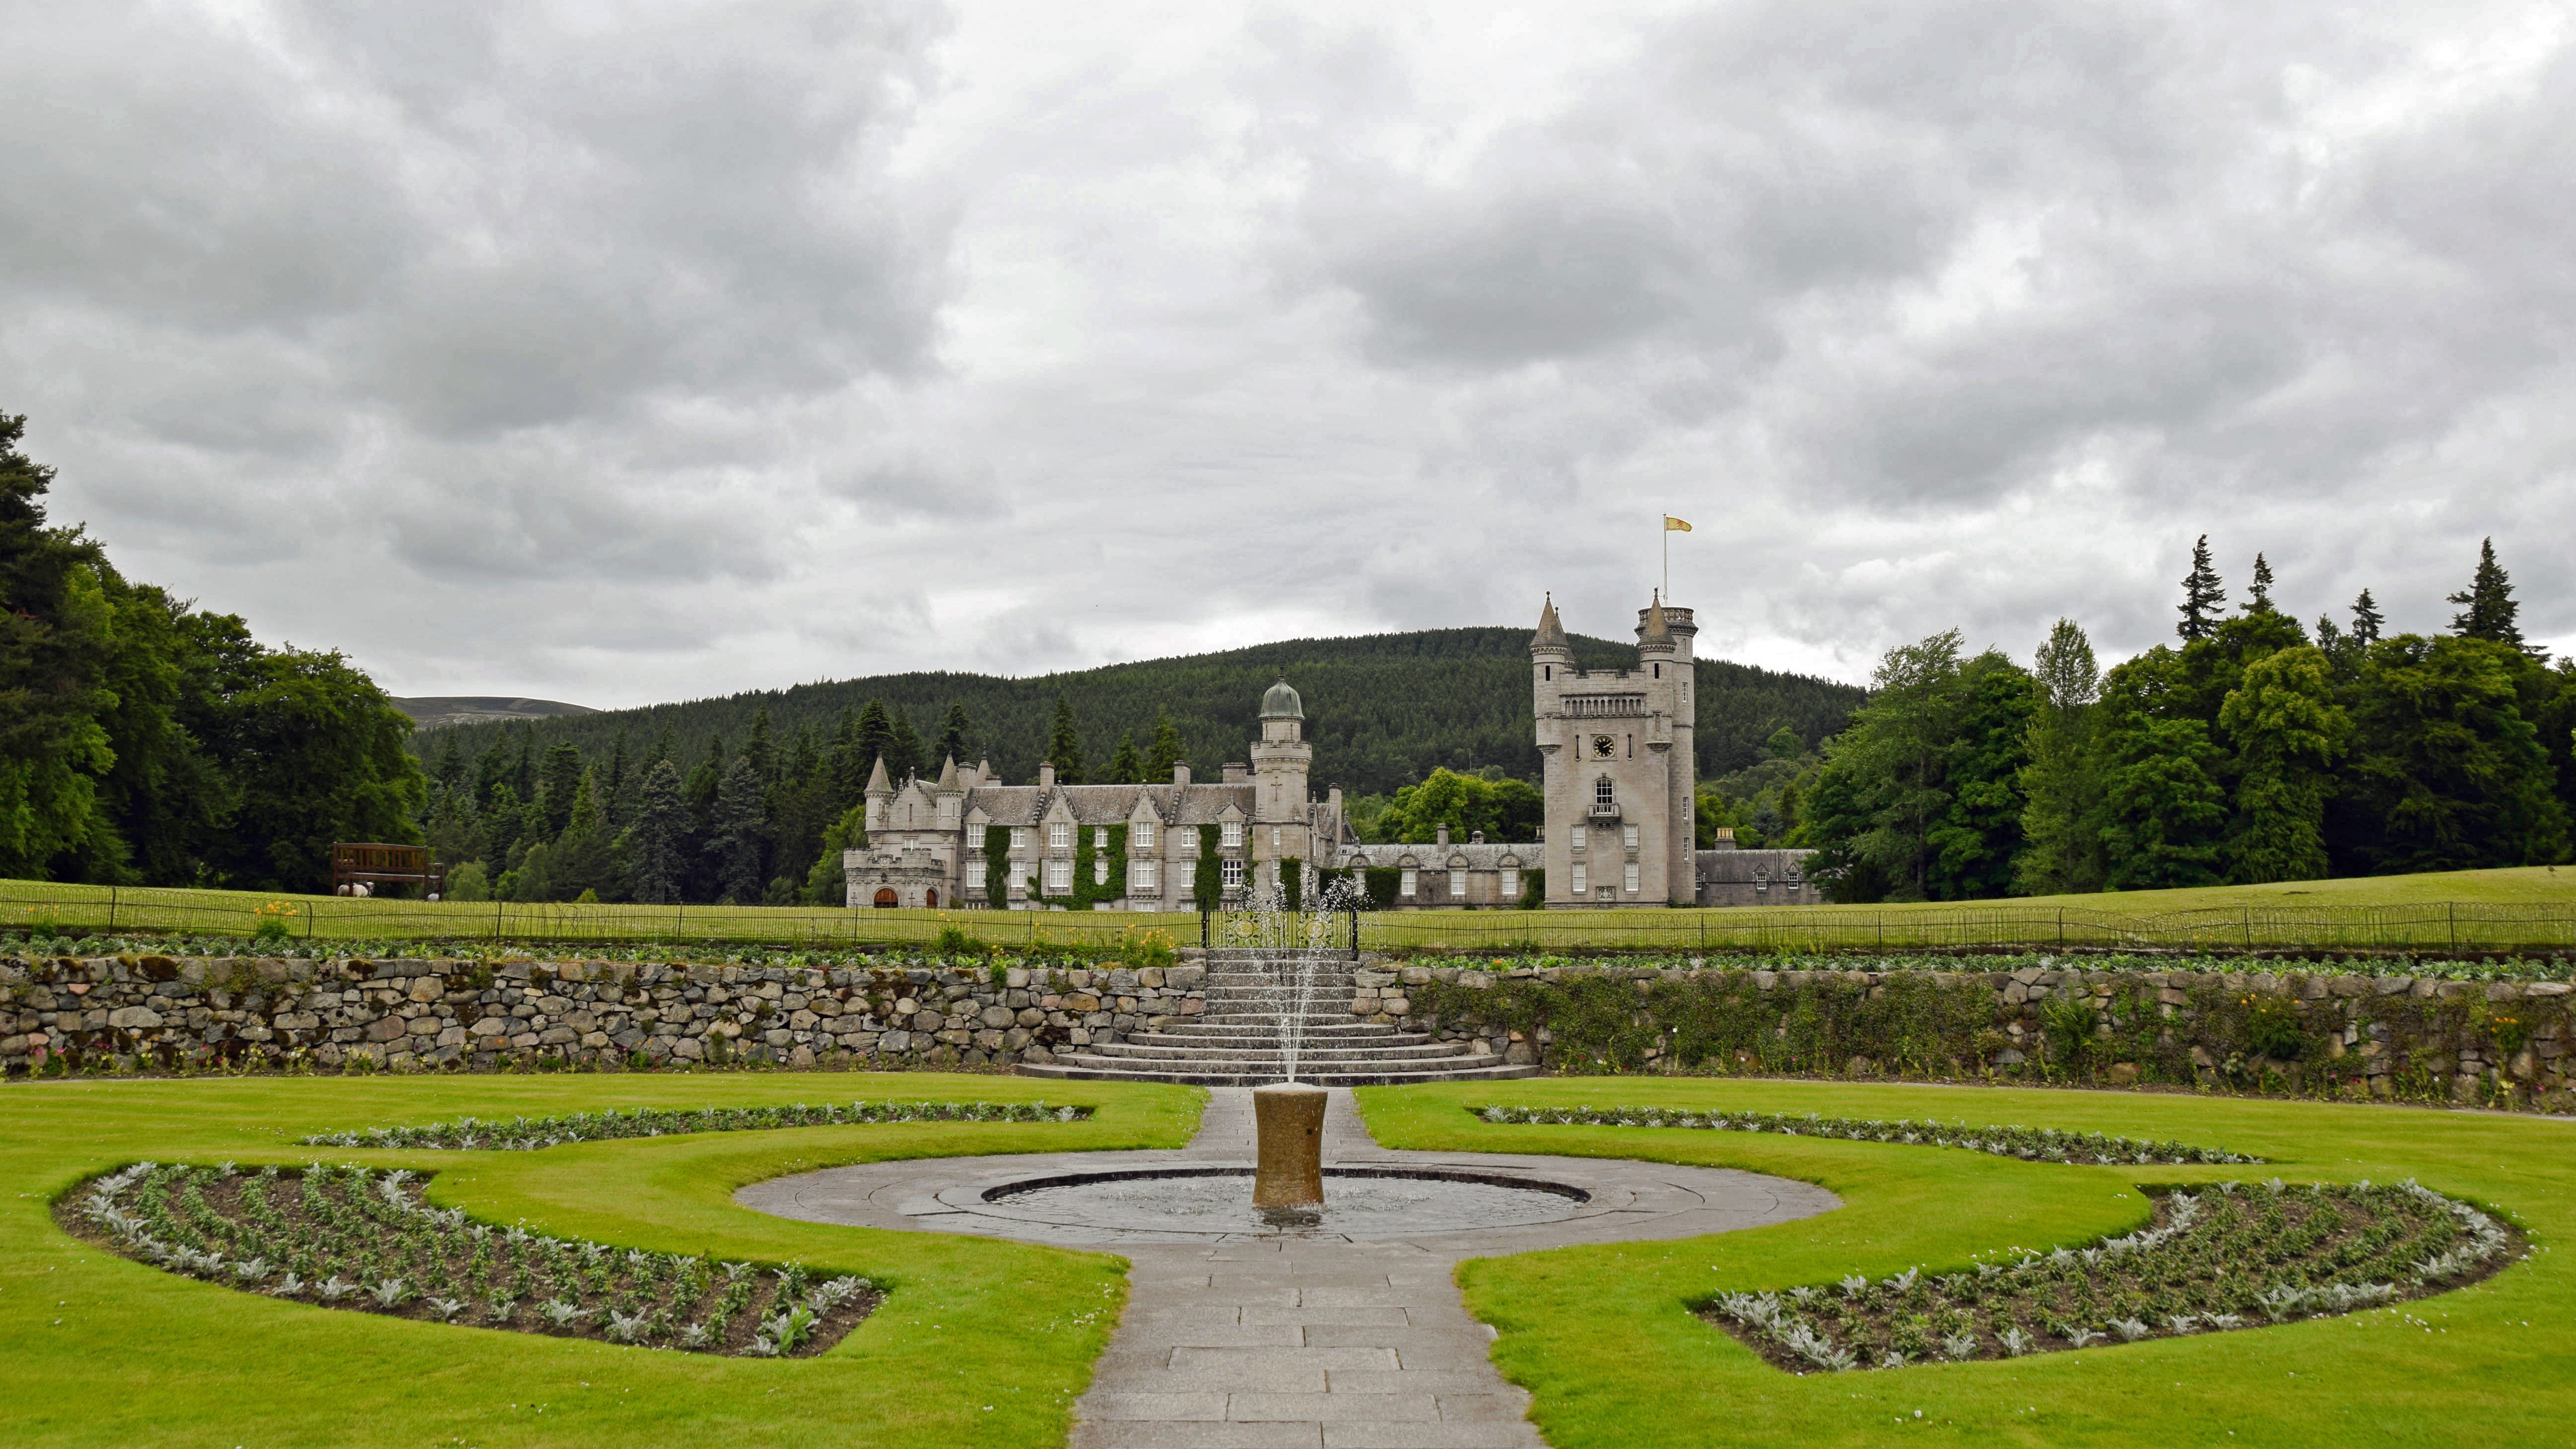
structure, lawn, old, panorama, park, castle, garden, memorial, scotland, estate, historically, aberdeenshire, dee tal, balmoral castle, vacation sitting queen elisabeth, inhabited, residential area, sport venue, landscape architect